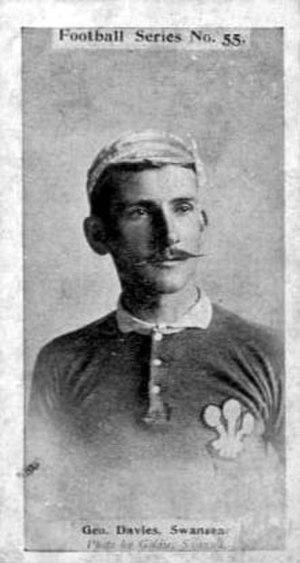
George Davies, né le 25 décembre 1875 à Llandeilo et mort le 23 juillet 1959 dans la même ville, est un joueur gallois de rugby évoluant au poste de centre ou d'arrière pour le pays de Galles.